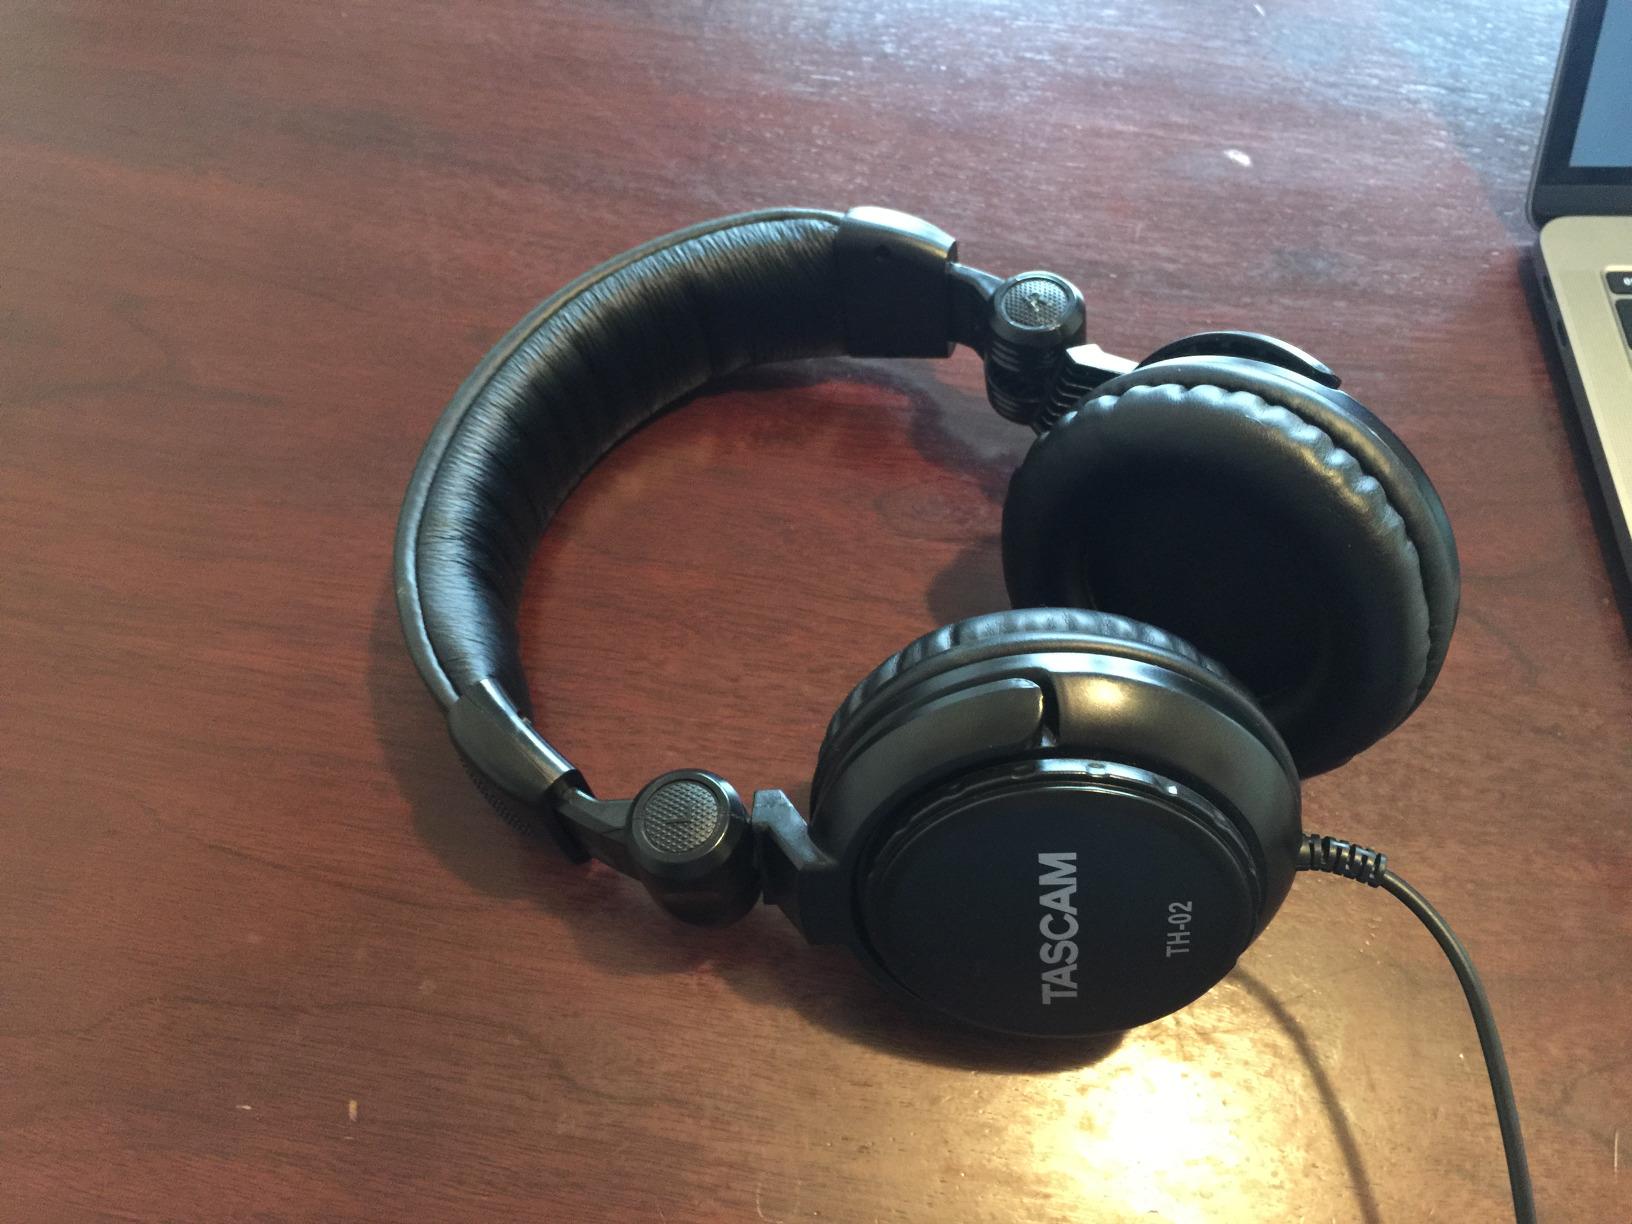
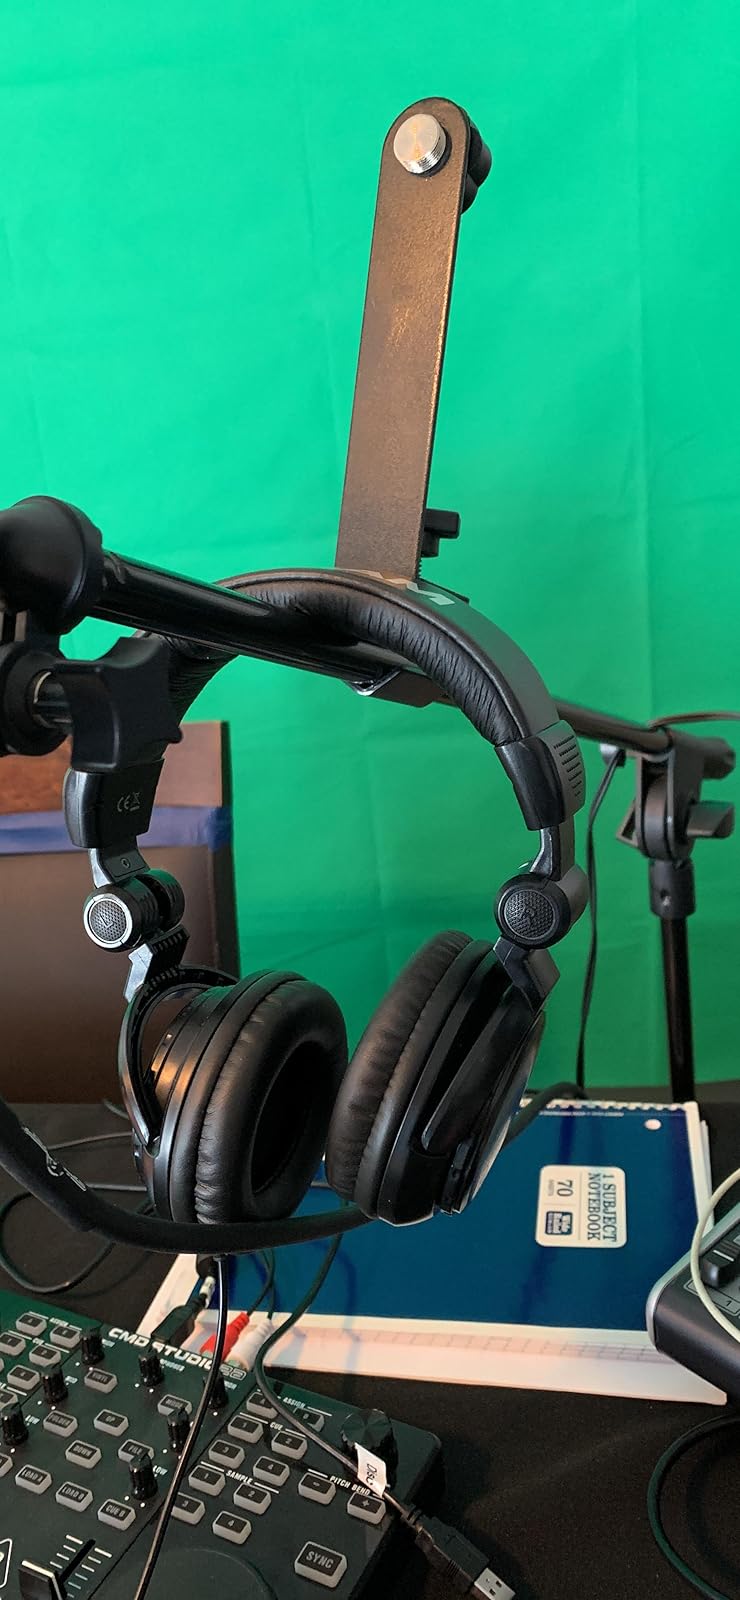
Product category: headphones
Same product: yes